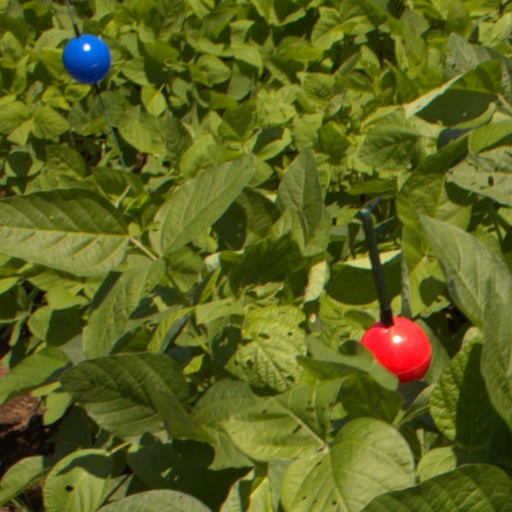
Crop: soybean